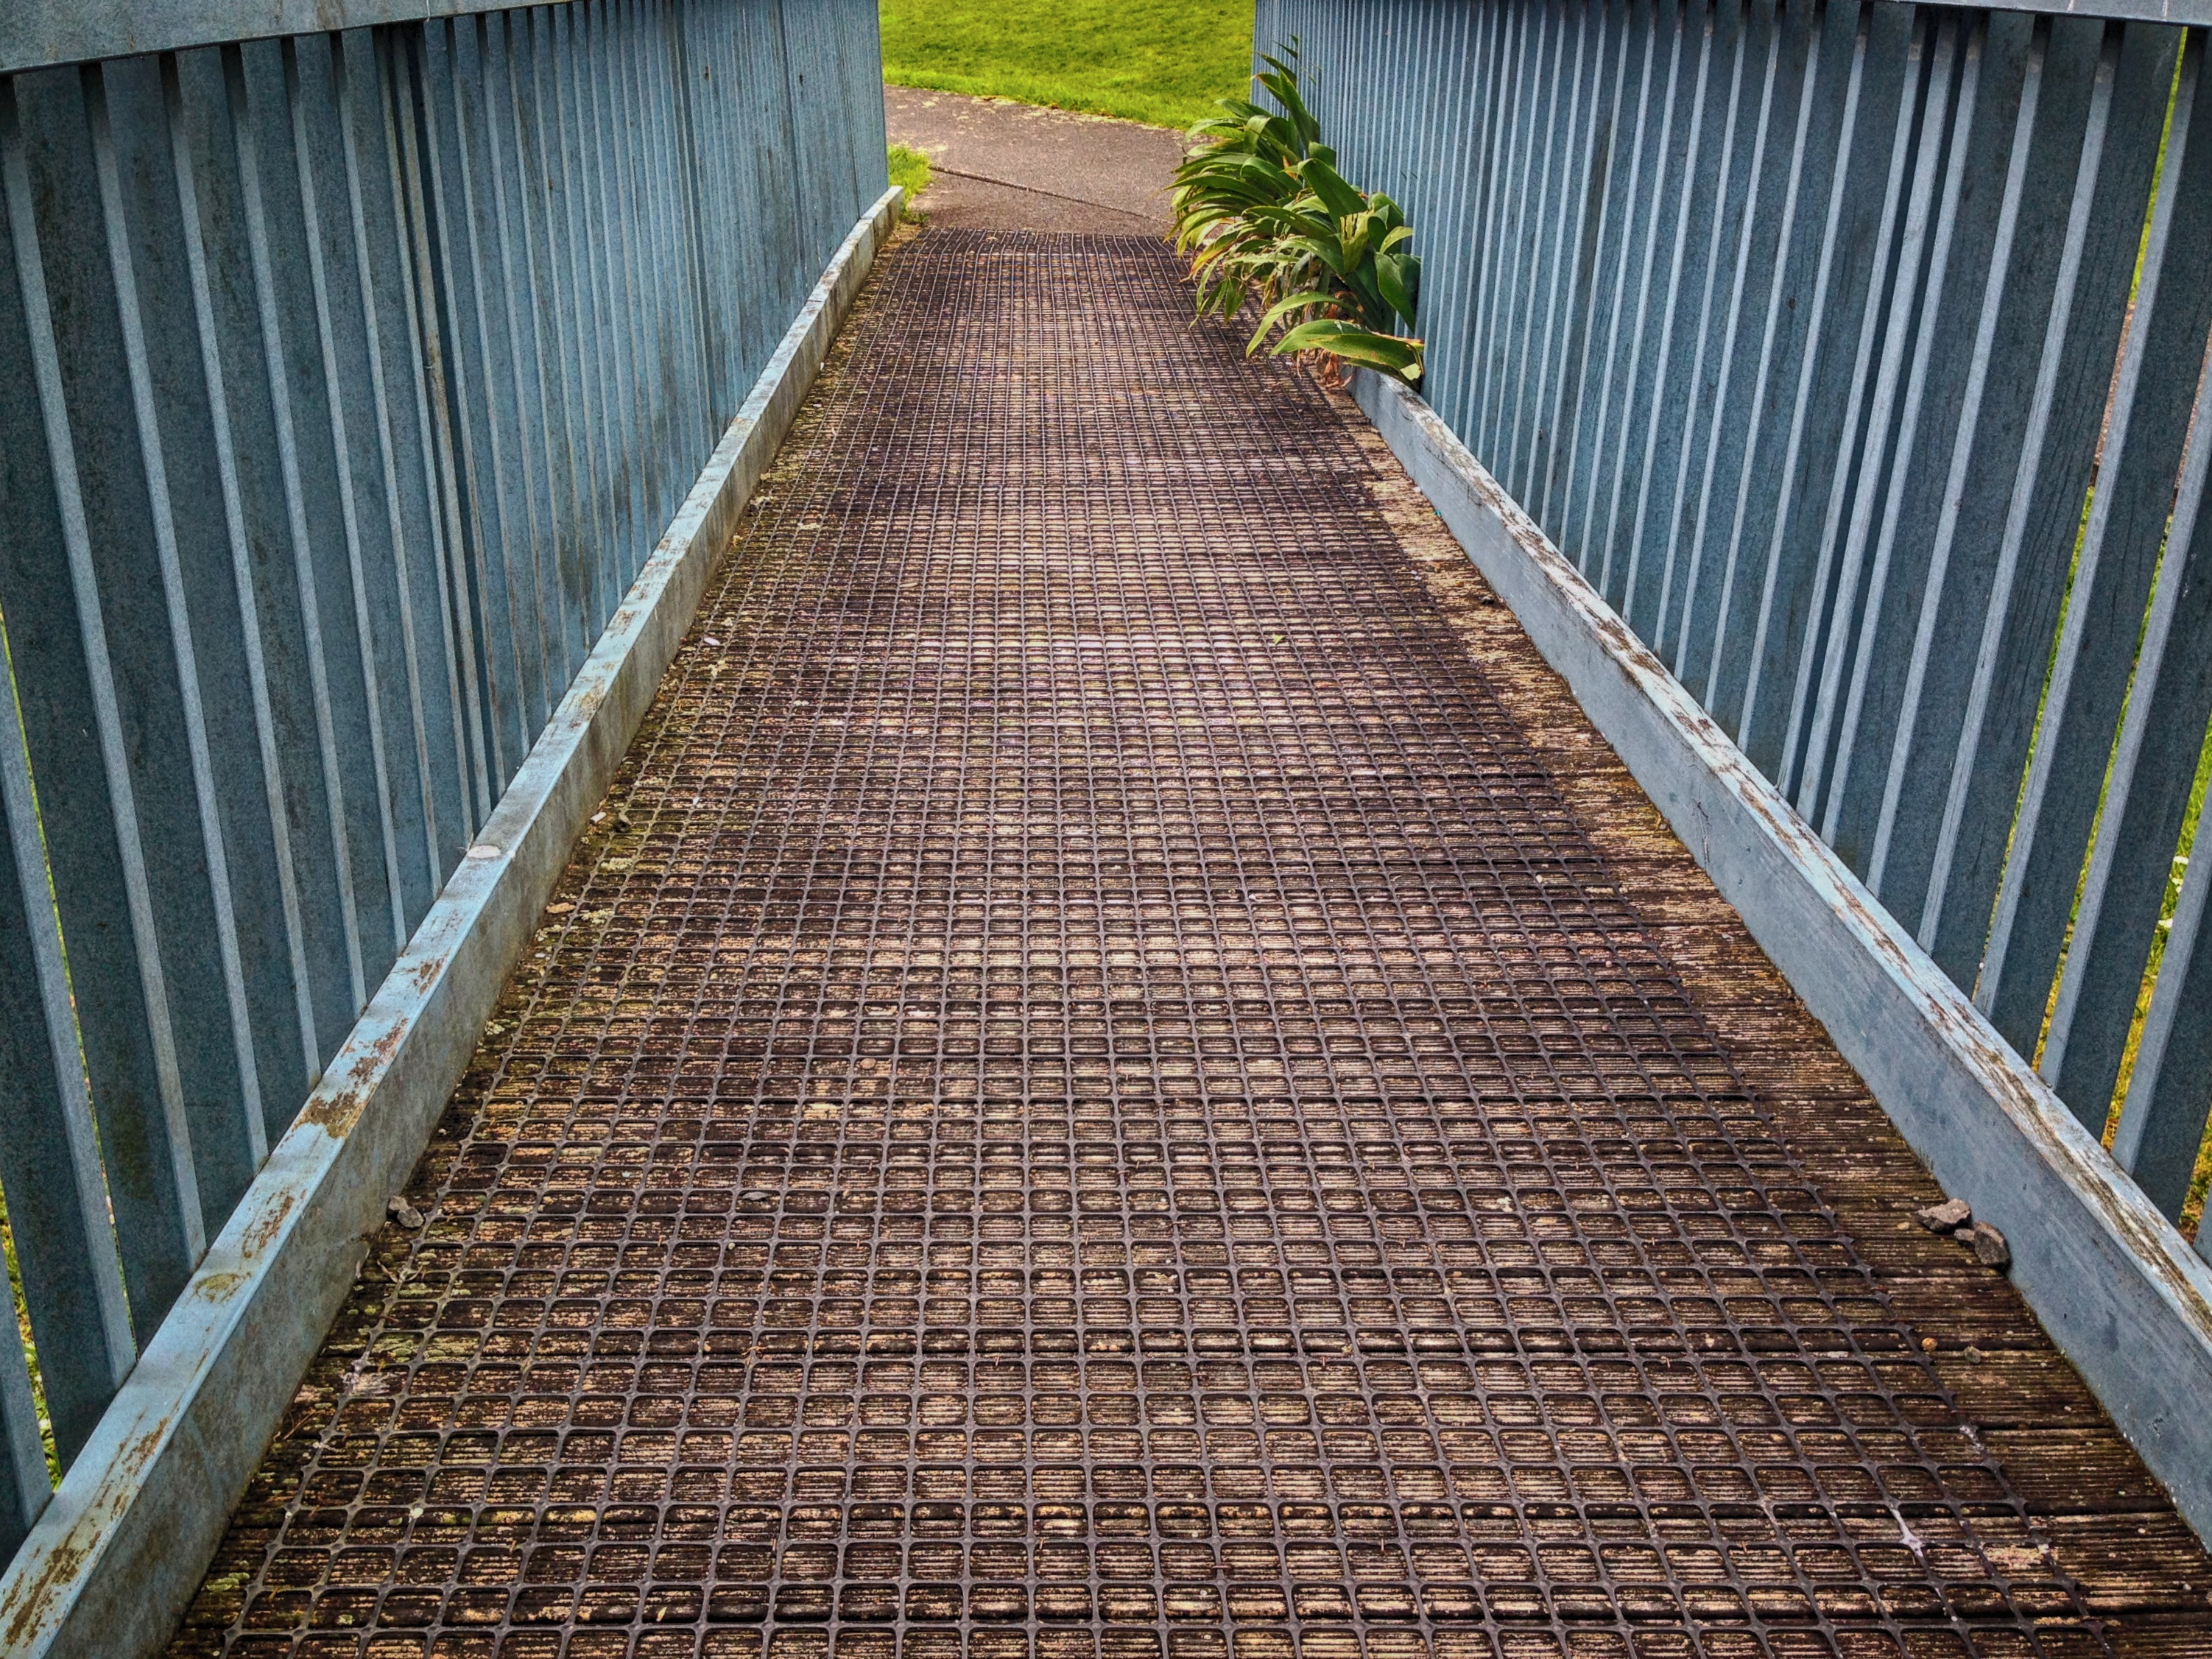
track, bridge, roof, walkway, flooring, road surface, outdoor structure